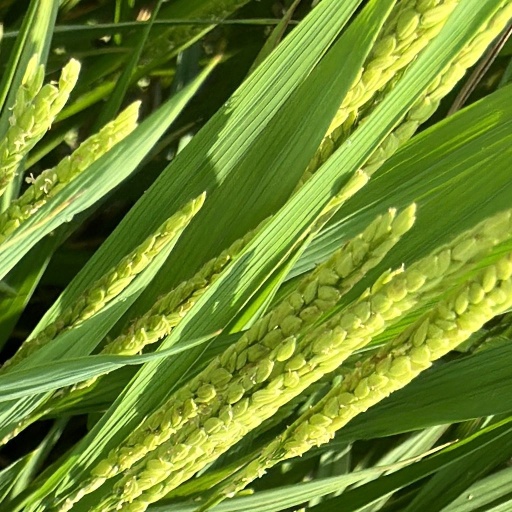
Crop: rice